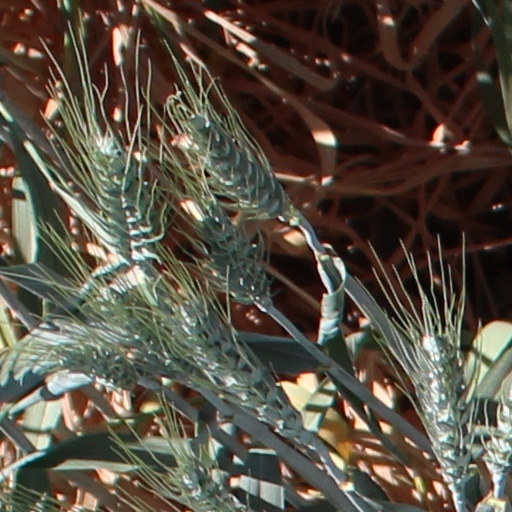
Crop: wheat